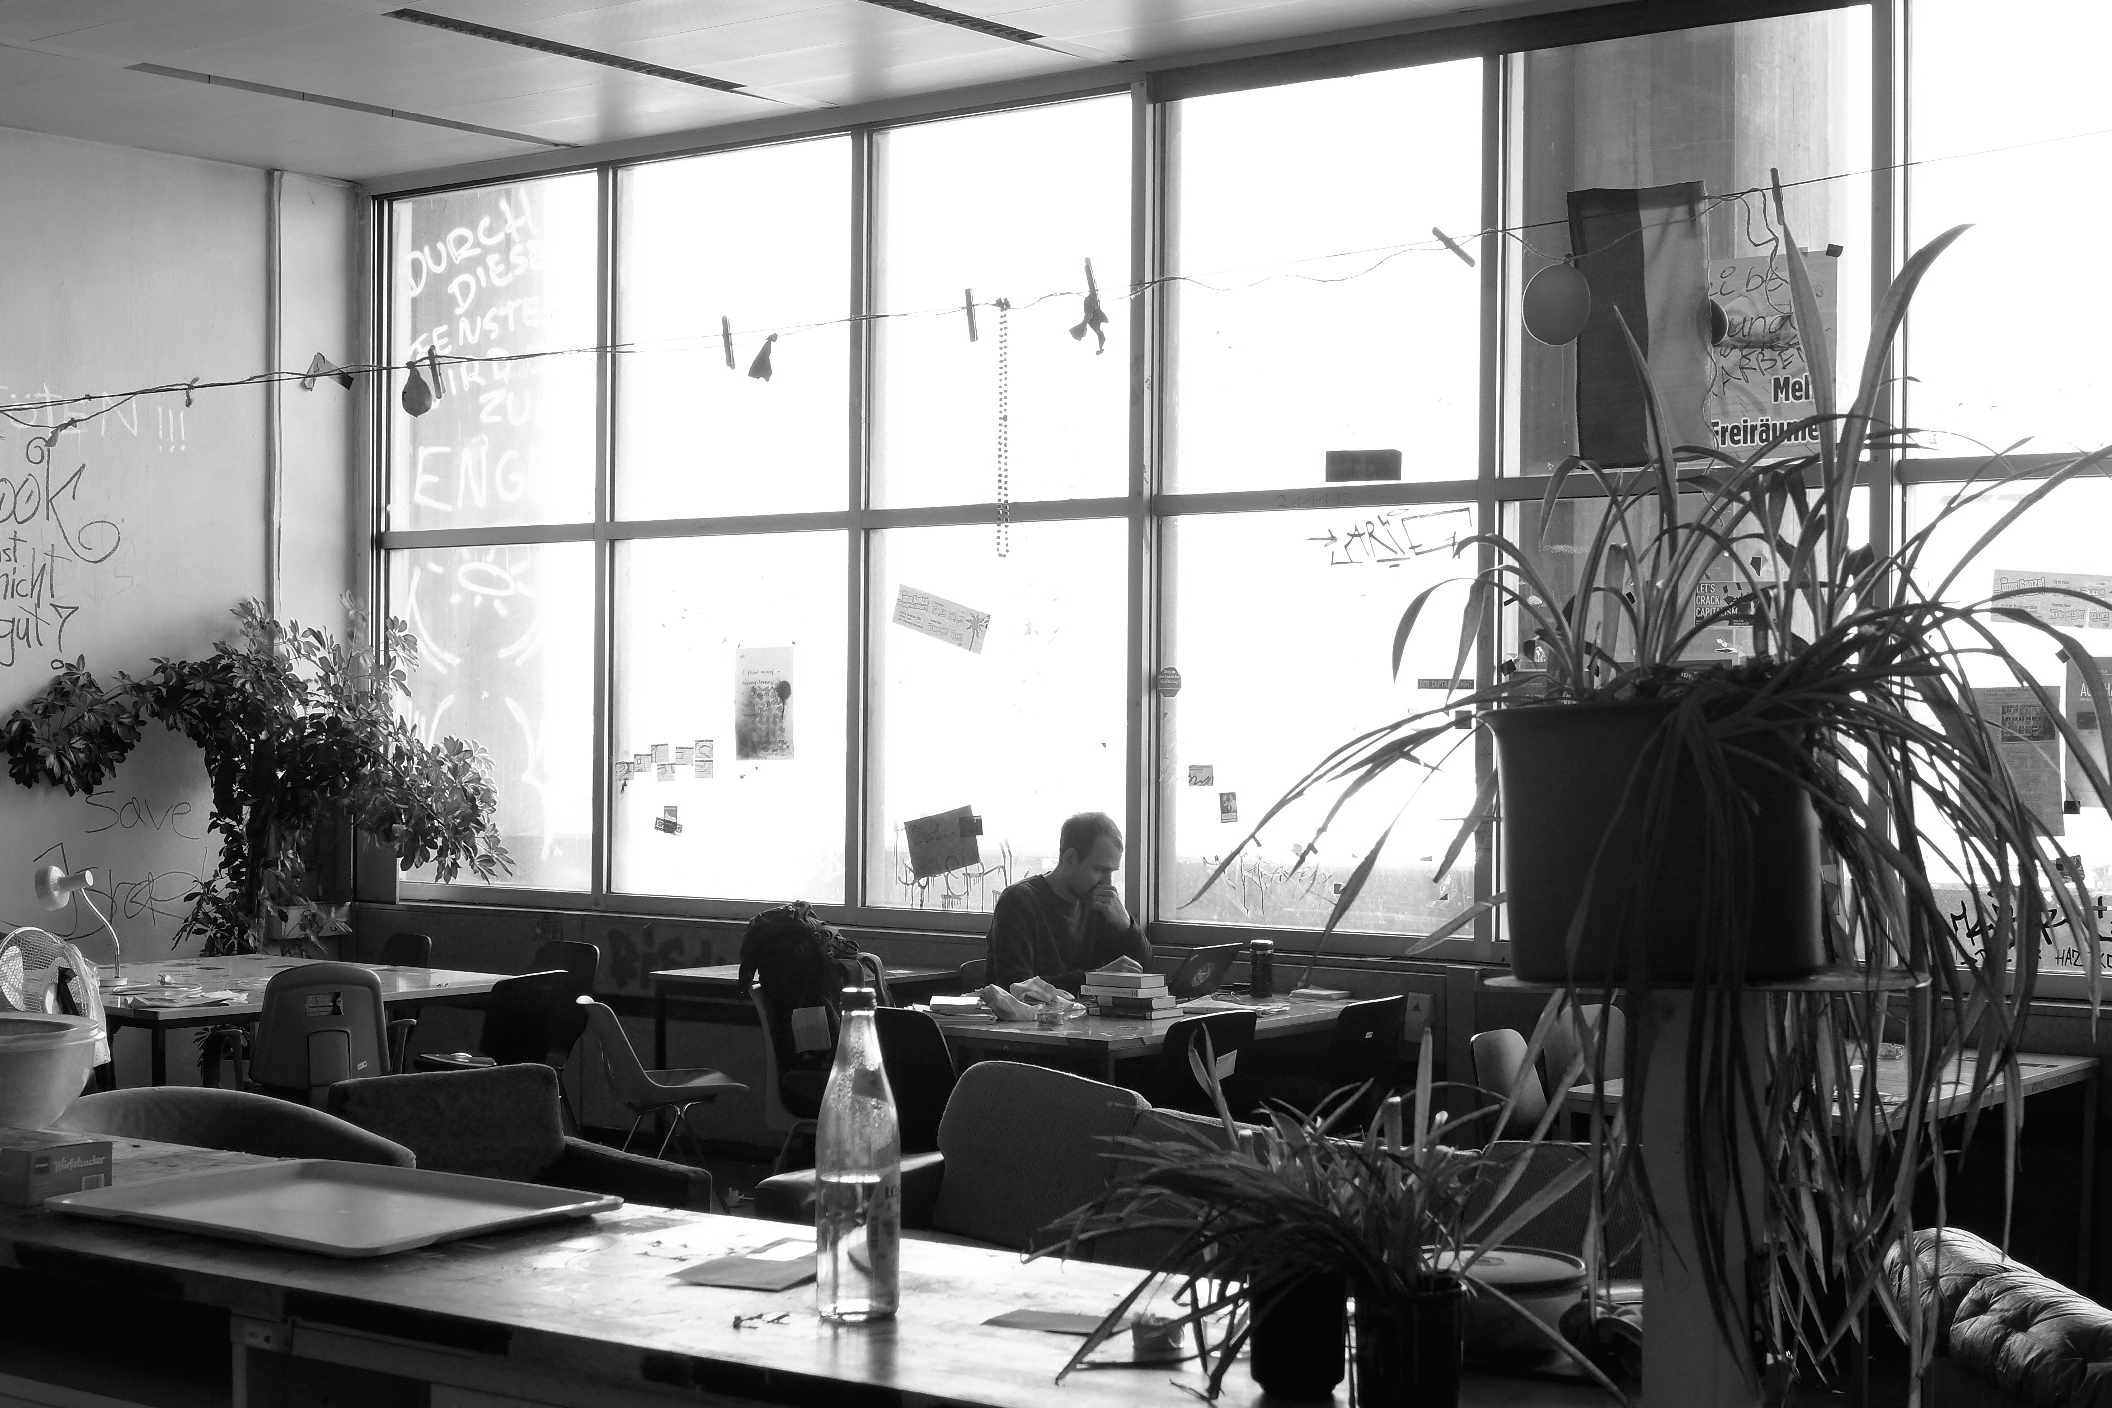
black and white, window, home, black, room, monochrome, interior design, bw, blackandwhite, blackwhite, design, university, alemania, allemagne, sw, schwarzweiss, schwarzweis, germania, schwarzweissfotografie, schwarzweisfotografie, afeturm, universityfrankfurt, universityoffrankfurt, afetower, universit t, universit tfrankfurt, monochrome photography